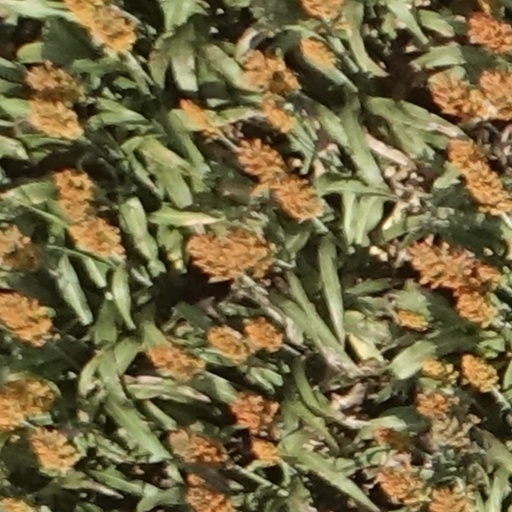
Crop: sorghum